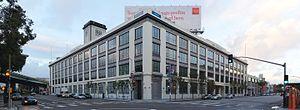
Airbnb est une plateforme communautaire payante de location et de réservation de logements de particuliers fondée en 2008 par les Américains Brian Chesky, Joe Gebbia et Nathan Blecharczyk. Le site Internet contient en 2015 plus de 1,5 million d'annonces dans 34 000 villes et 192 pays. Établie à San Francisco, la société est détenue et exploitée par Airbnb Inc.